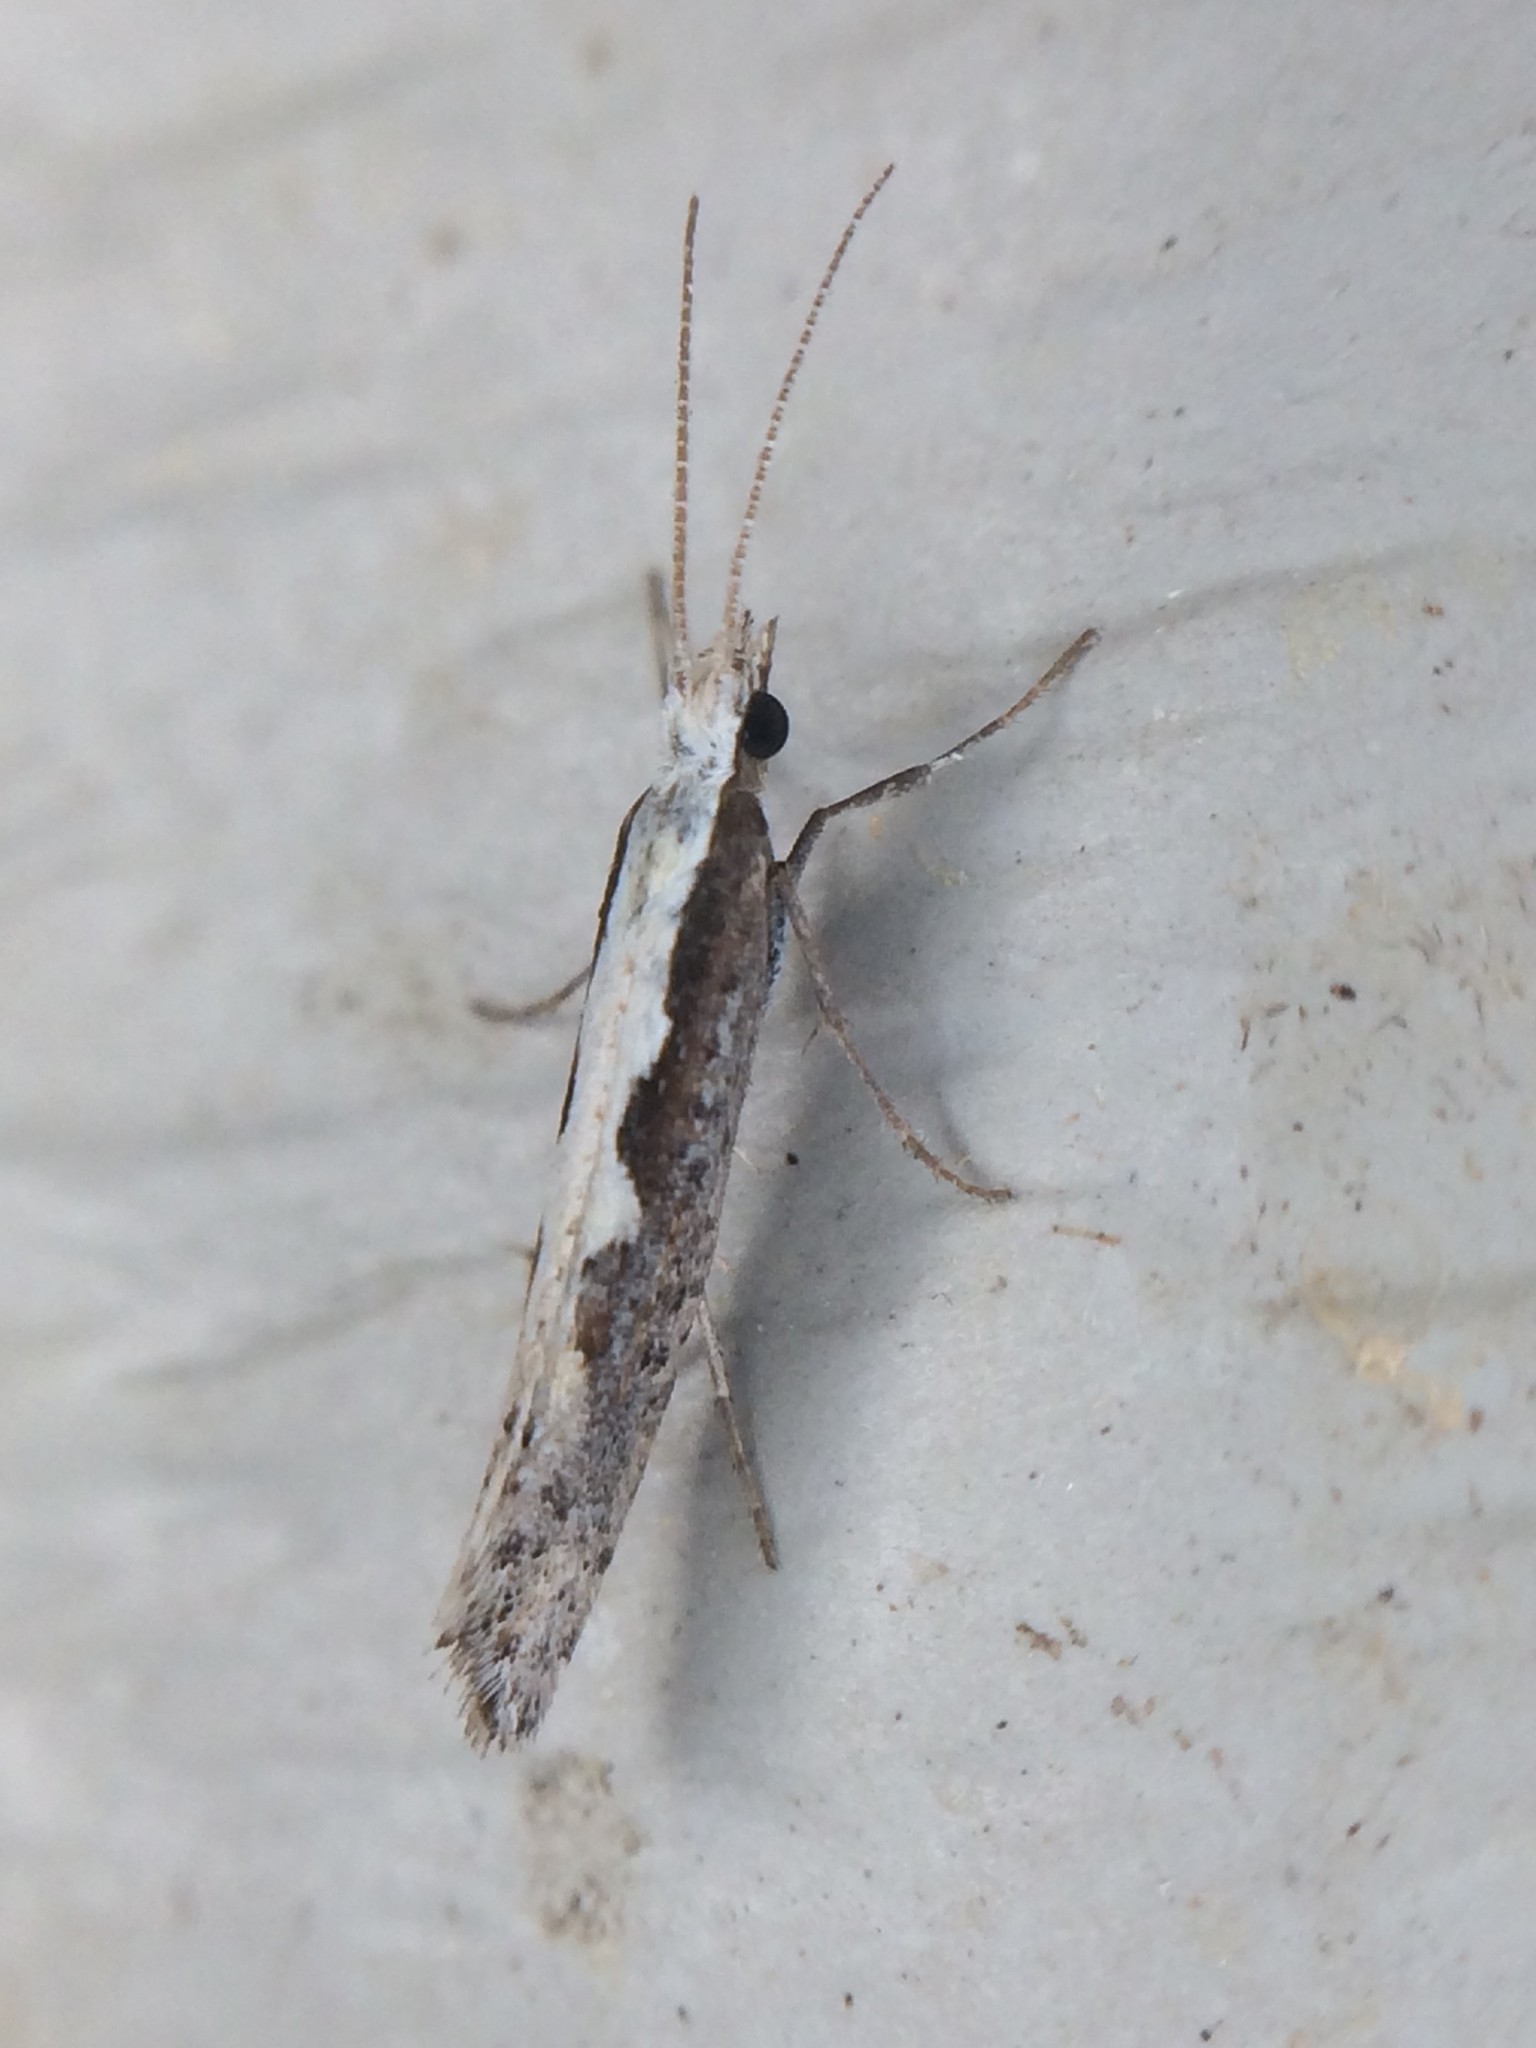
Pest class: diamondback_moth